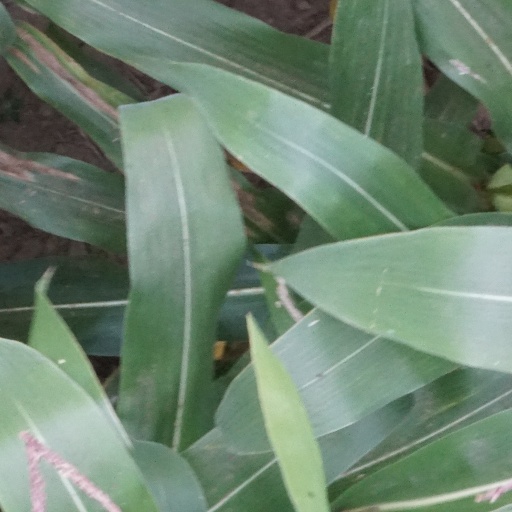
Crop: maize; corn